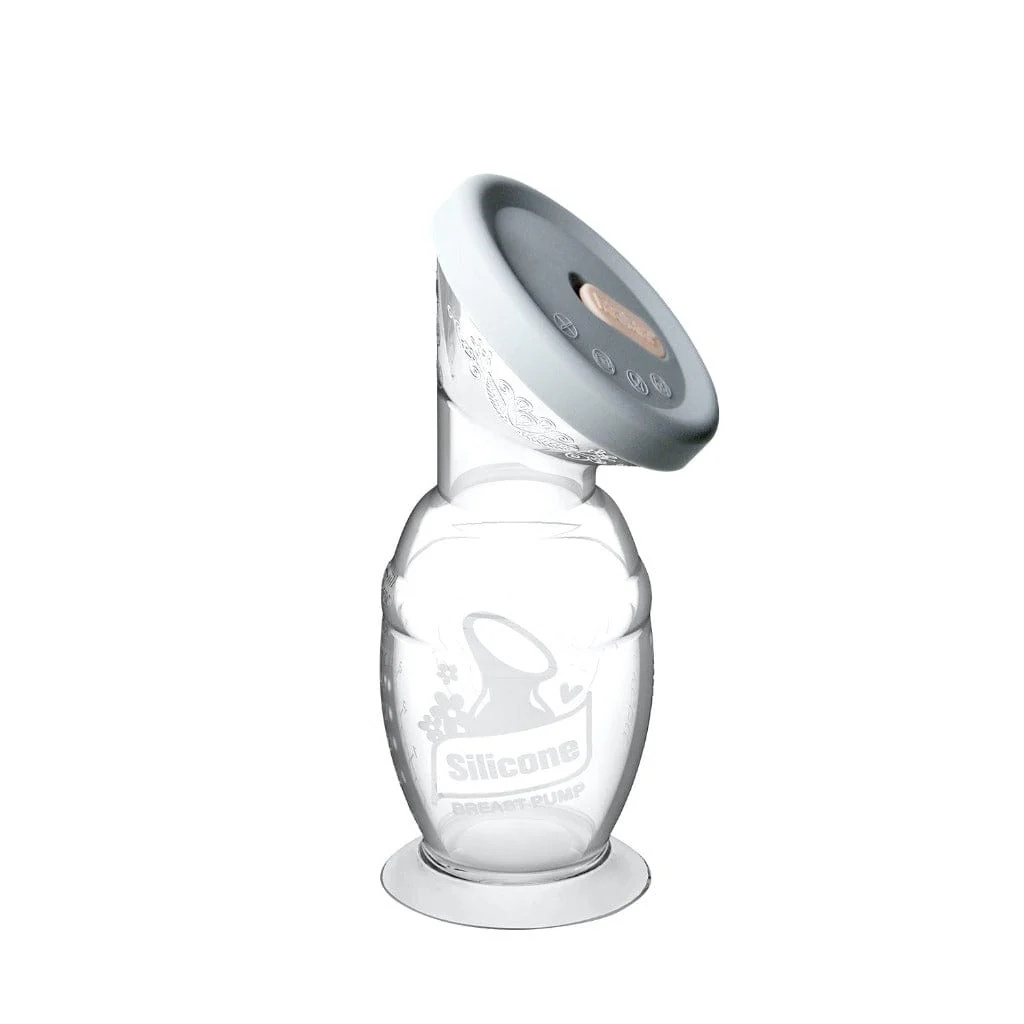
HAAKAA SILICONE BREAST PUMP & CAP COMBO 100ML
The Haakaa Silicone Breast Pump is the easiest and most simple way to express! The new and improved Haakaa Silicone Breast Pump has extra features that make expressing even easier than before. It works in the same way as the Haakaa Silicone Breast Pump with the added benefit of an increased volume to 150ml or the compact 100ml and a suction base for support. No more spills and no more worrying about unsteady pumps! Made from 100% food-grade silicone, eco-friendly, and is the most simple to use a breast pump. It fits perfectly into any handbag or baby bag and is the perfect gift for a mum-to-be. The Haakaa Silicone Breast Pump provides relief for engorged breasts or is a simple and cost-effective option for mums looking to create a stash of expressed breastmilk with minimal fuss. As there aren’t multiple components it can be used quickly in the middle of the night or if your baby has had a longer nap than usual. Contents: 1 x Haakaa Breast Pump - 100ml or 150ml plus a silicone breast pump cap Milkbar Tips: Use the Haakaa while breastfeeding your baby to help achieve a let-down While constant squeezing (like traditional manual pumps) isn't required, a couple of squeezes at the start can help to trigger a let-down. Heat and gently massaging your breast towards the nipple can help with let down and drainage of the breast.
Brand: Haakaa
Category: Baby & Toddler > Nursing & Feeding > Breast Pumps > Manual Breast Pumps